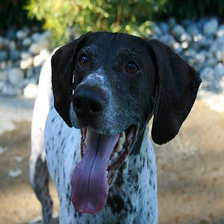
Species: dog
Breed: german shorthaired